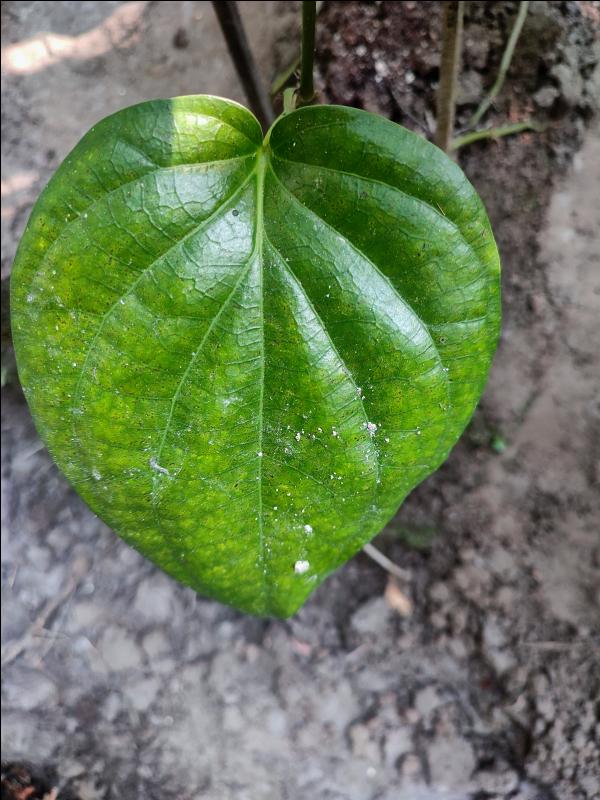
Label: Healthy_Leaf